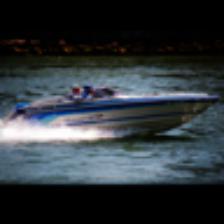
Label: NonHuman